Dreamboats and Petticoats

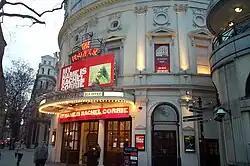
The musical transferred to the Playhouse Theatre in January 2010.

After a three-month hiatus, the musical found a new location at the Playhouse Theatre on 6 January 2010. It closed on 4 August 2012. The 3rd and final London venue for the musical was the Wyndham's Theatre, where it had a limited run, 16 October 2012 to 19 January 2013.